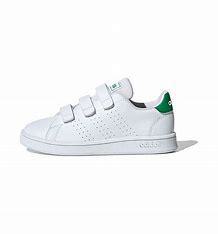
Brand: adidas
Model: neo Adidas NEO Advantage